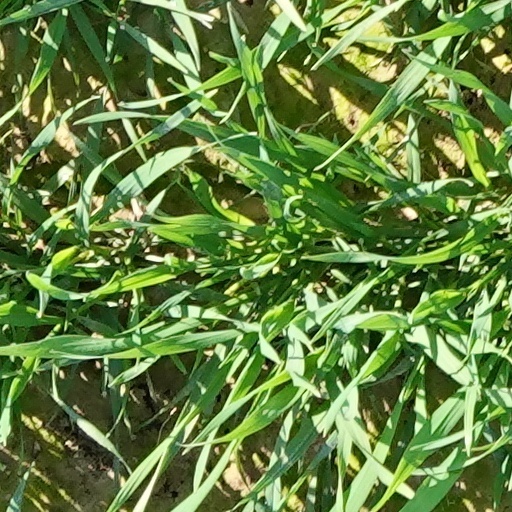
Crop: wheat